Khin Nyunt

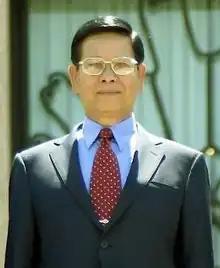
Khin Nyunt in 2004

Khin Nyunt (born 23 October 1939) is a retired Burmese army general widely recognized for his influential role in shaping Myanmar's political dynamics. Serving as the Chief of Intelligence and Prime Minister of Myanmar from 25 August 2003 to 18 October 2004, he played a crucial part in the nation's history. During his tenure, Khin Nyunt oversaw significant developments in Myanmar's intelligence and apparatus and government policies. He was instrumental in implementing reforms aimed at modernizing intelligence operations and promoting national security interests. However his leadership faced challenges, and he was eventually removed from power in 2004 amid political reshuffles within the ruling military junta. Despite his removal from office, Khin Nyunt's legacy continued to be debated, with some viewing him as a reformist figure and others critiquing his approach to governance.